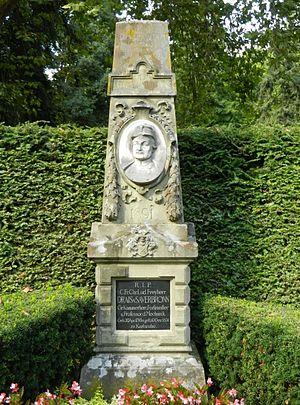
Karl Friedrich Christian Ludwig, baron Drais von Sauerbronn, dit Karl Drais, est un inventeur badois, connu pour avoir inventé, en 1817, un engin à deux roues breveté, en France, sous le nom de vélocipède, appelé aussi draisienne, premier ancêtre de la bicyclette.